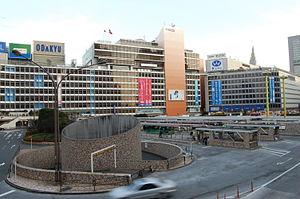
La gare de Shinjuku est une gare ferroviaire majeure de la ville de Tokyo au Japon, située à cheval sur les arrondissements de Shinjuku et Shibuya. La gare est desservie par les lignes des compagnies JR East, Keiō, Odakyū, Toei et Tokyo Metro.